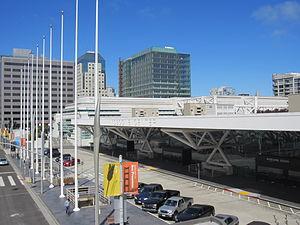
Google I/O est une conférence annuelle de deux jours, organisée par Google au Moscone Center de San Francisco, en Californie. Le « I » et le « O » signifient respectivement « Input » et « Output ».